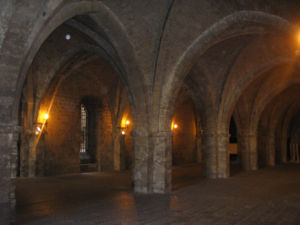
Rieti / Historie
Loggiaen i Palazzo Vescovile
Rieti er en by og kommune i Lazio i det centrale Italien med ca. 47.700 indbyggere. Den er hovedby i provinsen Rieti.